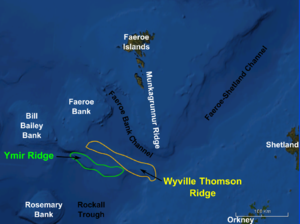
Grønland-Skotland Ryggen / Hydrografi
Bathymetrisk kort over Nordatlanten nordvest for Skotland
Grønland-Skotland Ryggen er en Nordatlantisk undersøisk højderyg der løber mellem Sydøstgrønland og Skotland med Island og Færøerne imellem. Højderyggen gennemskæres af to primære kanaler: Danmarksstrædet og Færøbank-kanalen der er henholdsvis 620 og 840 meter dybe. Nord og syd for højderyggen er oceanerne betydeligt dybere, så ryggen virker som er dæmning der effektivt adskiller vandmasserne i Nordatlanten og de Nordiske Have i de dybe vandlag.